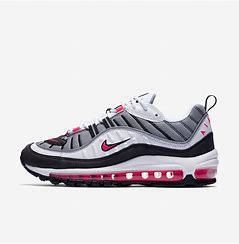
Brand: Nike
Model: Air Max 98